Aikido

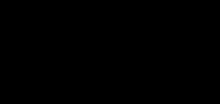
Diagram showing two versions of the technique: one moving forward (the version) and one moving backward (the version)

Aikido makes use of body movement ( or ) to blend the movement of with the movement of . For example, an "entering" technique consists of movements inward towards , while a technique uses a pivoting motion.